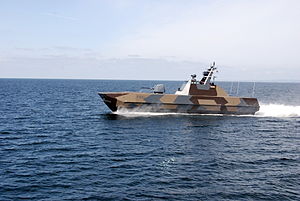
Skjold-klassen
KNM Storm (P961), 2008
KNM Storm (P961), 2008
Skjold-klassen er Sjøforsvarets nye missilfartøjer. De seks fartøjer i Skjold-klassen bygges af Umoe Mandal og har erstattet Hauk-klassen. Kontrakten for leverancen af fartøjerne er indgået med Skjold Prime Consortium som foruden Umoe Mandal består af franske Armaris og Kongsberg Defence and Aerospace. Fartøjerne er konstrueret som en slags hybrid mellem en luftpudebåd og en katamaran, hvilket bliver kaldt Surface Effect Ship. Skroget er formet som et katamaranskrog, men mellem skrogene er der monteret fleksibele skørter. Mellem skørtene bliver der pumpet luft ind, som sørger for overtryk, hvilket gør at skibene vil hæve sig over søen mere end skibenes opdrift ellers skulle tillade. Dette giver lav vandmodstand og dermed højere hastighed. For at opnå en så lav vægt som mulig, er skibene konstrueret i fiberforstærket plast. fartøjerne vil være bevæbnet med Naval Strike Missile og en 76 mm OTO Melara kanon, samt Mistral anti-luftmissiler til luftforsvar.